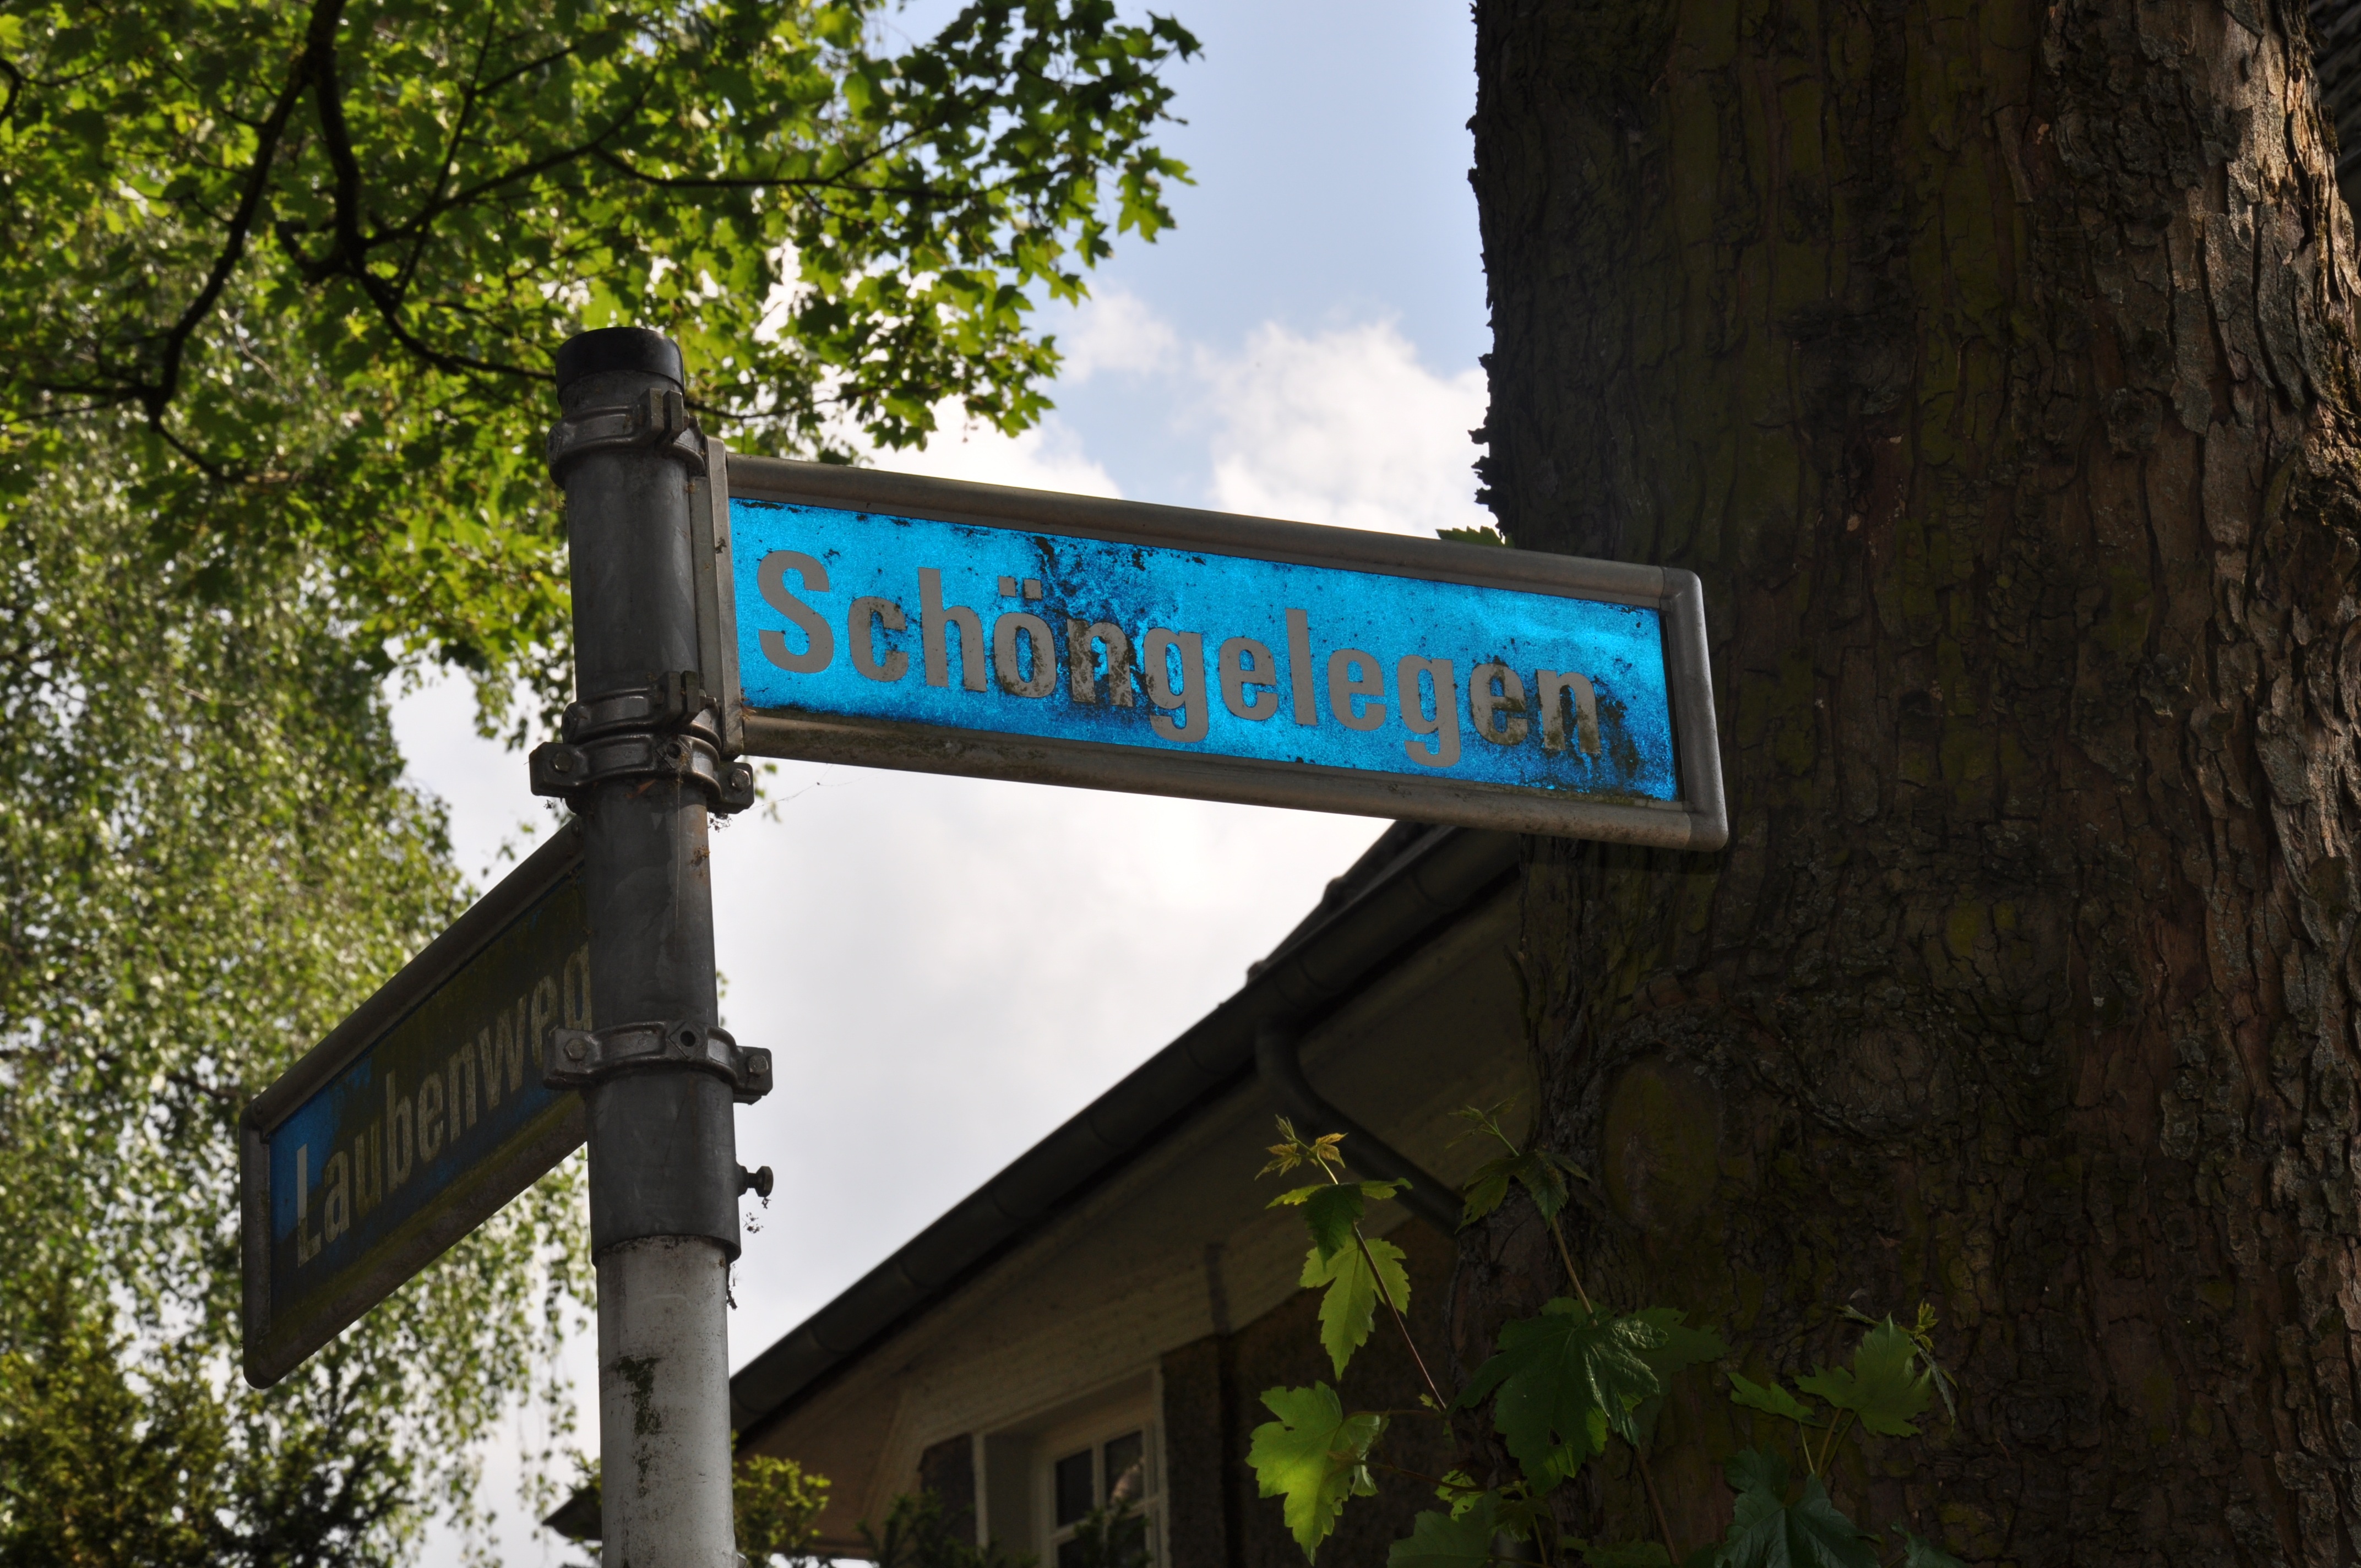
road, sign, street sign, cross, signage, lighting, road sign, directory, away, smart, symbolic